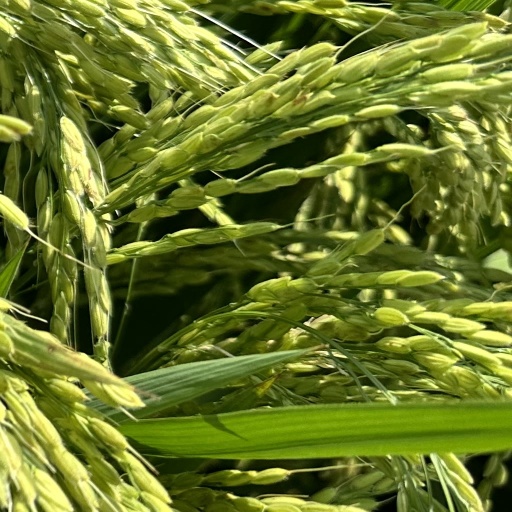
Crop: rice